Coca production in Colombia

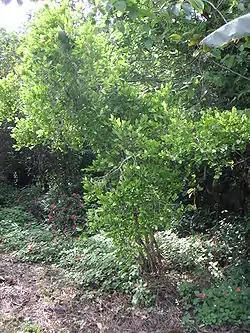
A Coca plant

With only 14 percent of the global coca-leaf market in 1991, by 2004 Colombia was responsible for 80 percent of the world's cocaine production. One estimate has Colombia's coca cultivation hectarage growing from in the mid-1980s, to in 1998, to 99,000 in 2007. The US Department of State estimated in its 2015 International Narcotics Control Strategy Report that the area devoted to coca cultivation remained relatively stable in 2013, increasing only three percent from in 2012 to in 2013, with an increase primarily in Norte de Santander, national parks, indigenous reserves, within a 10-kilometer zone along the border with Ecuador where aerial spraying is prohibited, and along the Pacific coast, and it was decreasing in the center of the country. , 2014 production and cultivation estimates were not available.